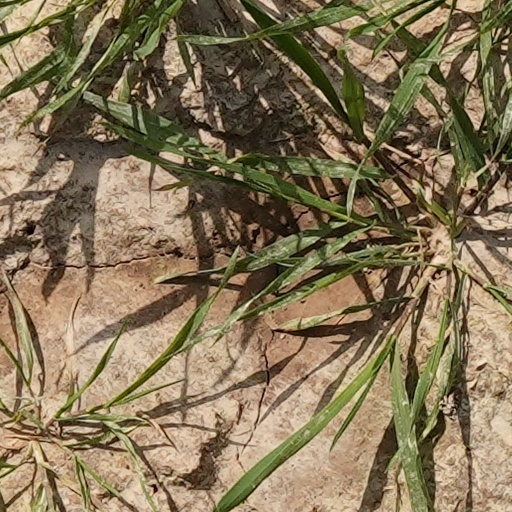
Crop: wheat